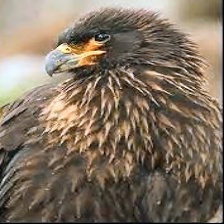
Species: STRIATED CARACARA
Scientific name: PHALCOBOENUS AUSTRALIS